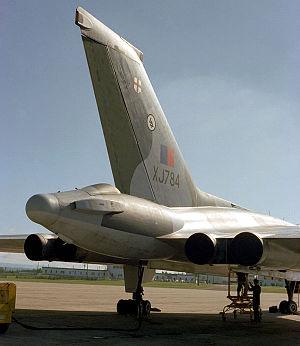
Le Rolls-Royce Olympus fut le premier turboréacteur au monde double corps à flux axial, à l'origine développé et fabriqué par Bristol Aero Engines. Premier vol en 1950, son utilisation initiale était la motorisation du bombardier Avro Vulcan V bomber. Il a été développé pour des performances supersoniques dans le cadre du programme BAC TSR-2. Plus tard, il a été produit comme Rolls-Royce/Snecma Olympus 593, moteur du SST Concorde.